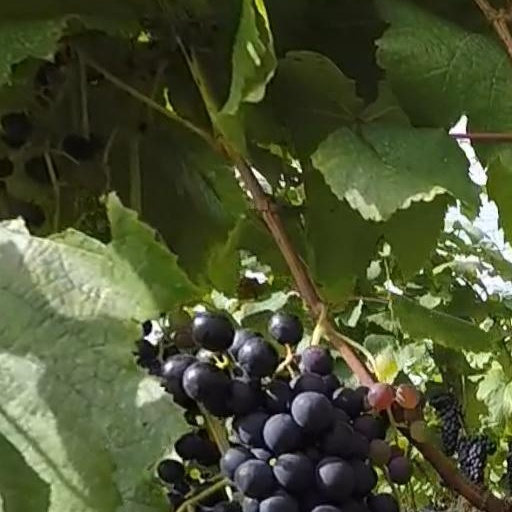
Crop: grape